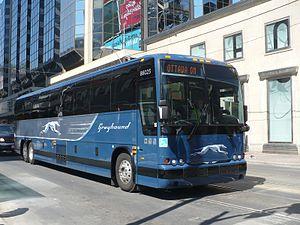
Prévost Car est un constructeur d'autocar québécois et le plus grand constructeur d'autobus au Canada.